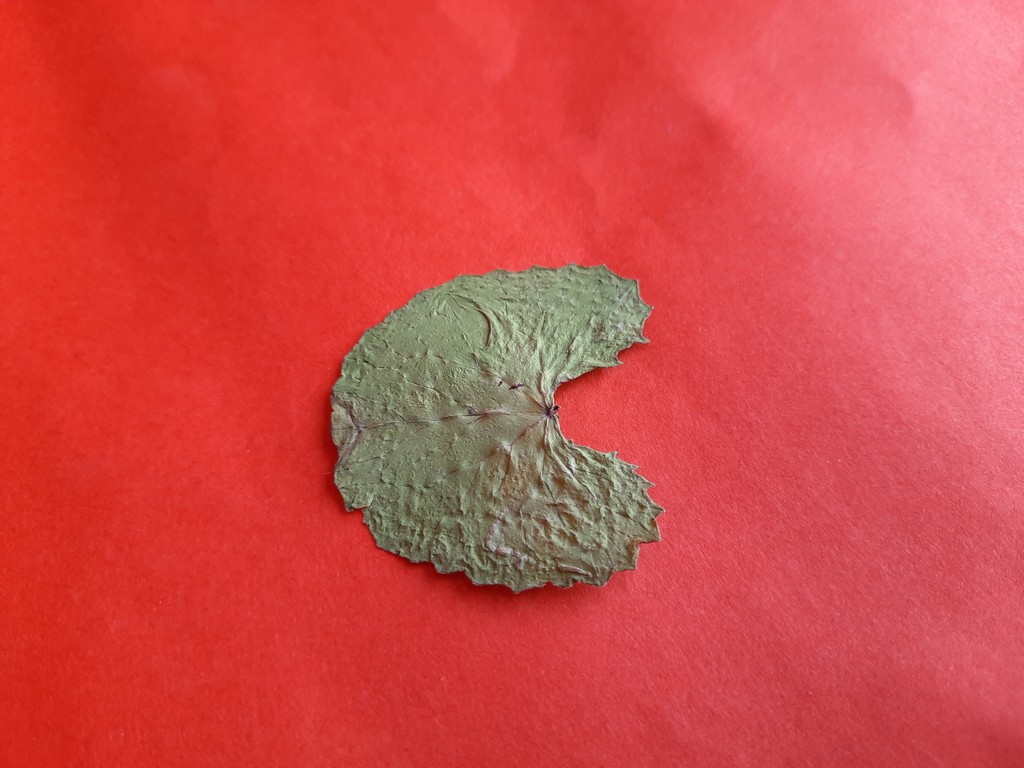
Label: Dried